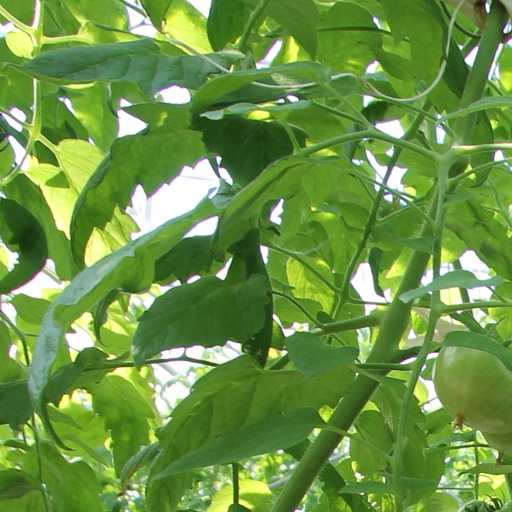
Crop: tomato